Landmark (hotel and casino)

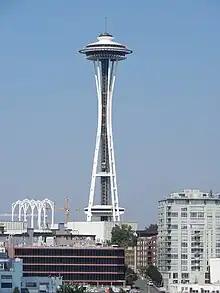
The Landmark's design was inspired by Seattle's Space Needle tower

At 5:37 a.m. on November 7, 1995, the Landmark tower was demolished through implosion. An estimated 7,000 people arrived to witness the implosion. Upon detonation, the tower's northwest half was brought down, followed by the second half, which caved in on itself, followed by a black cloud of dust ascending 150 feet into the air. Most of the material from the demolished structure was to be recycled and used in other construction projects. The 31-story tower was the tallest reinforced concrete building ever demolished in North America, and the second tallest building in the world to be demolished. Demolition and related expenses cost $3 million. Frank Wright, curator of the Nevada State Museum and Historical Society, said "I kind of hate to see it come down," stating that the Landmark tower still represented what the then-upcoming Stratosphere tower represented: "the biggest and the tallest." The property was to become occupied by 2,200 parking spaces, expected to be ready by March 1996.